John Dixon (engraver)

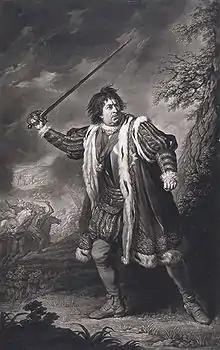
David Garrick as Richard III, 1772 engraving by John Dixon

Forty plates by Dixon were described by John Chaloner Smith in "British Mezzotinto Portraits". The major engravings are after the works of Sir Joshua Reynolds, and include: